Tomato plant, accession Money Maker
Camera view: horizontal (90 deg, fisheye); turntable rotation: 90 degrees
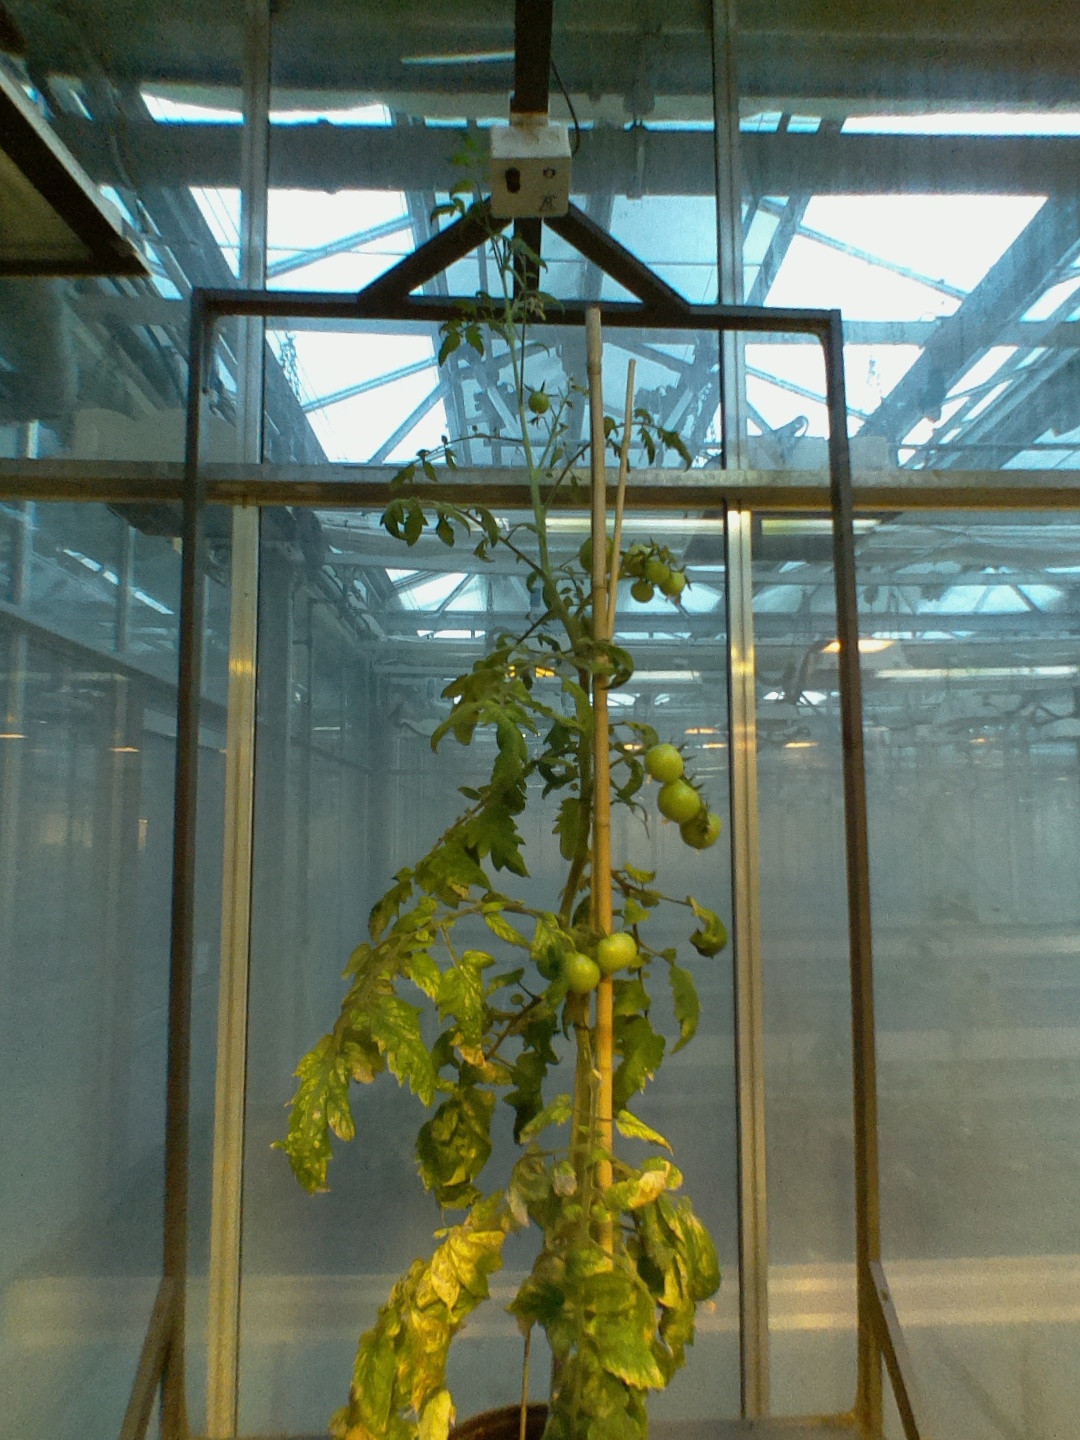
BBCH growth stage 75: 50%-60% of final fruit size